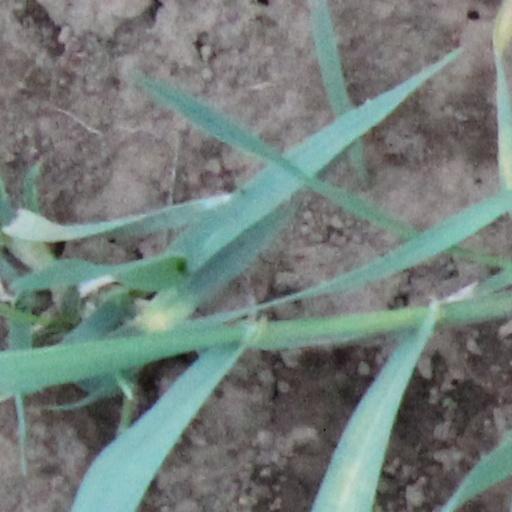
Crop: wheat